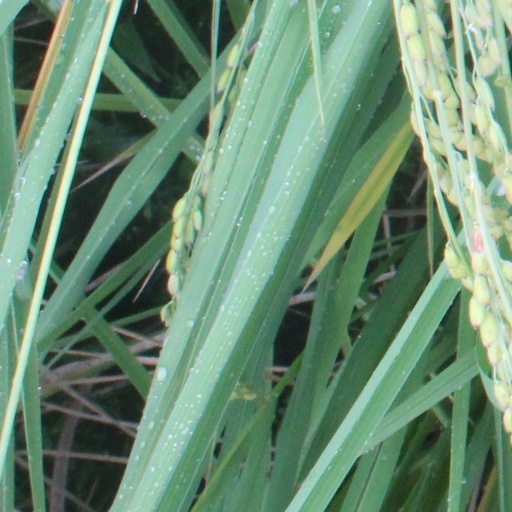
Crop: rice